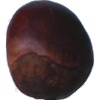
Label: chestnut